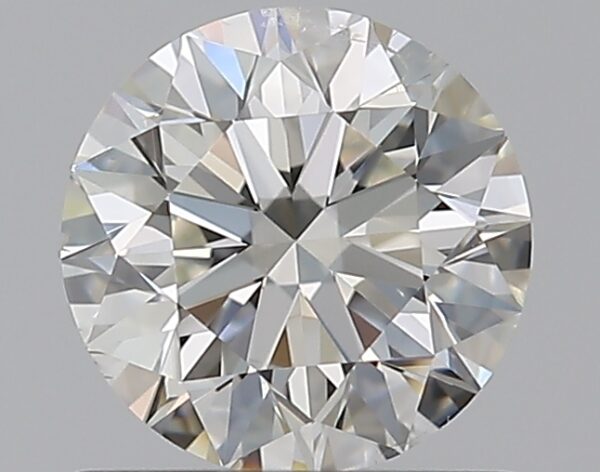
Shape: round
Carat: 0.71
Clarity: SI1
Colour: I
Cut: EX
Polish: EX
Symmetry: EX
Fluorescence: F
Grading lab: GIA
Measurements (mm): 5.68 x 5.71 x 3.57